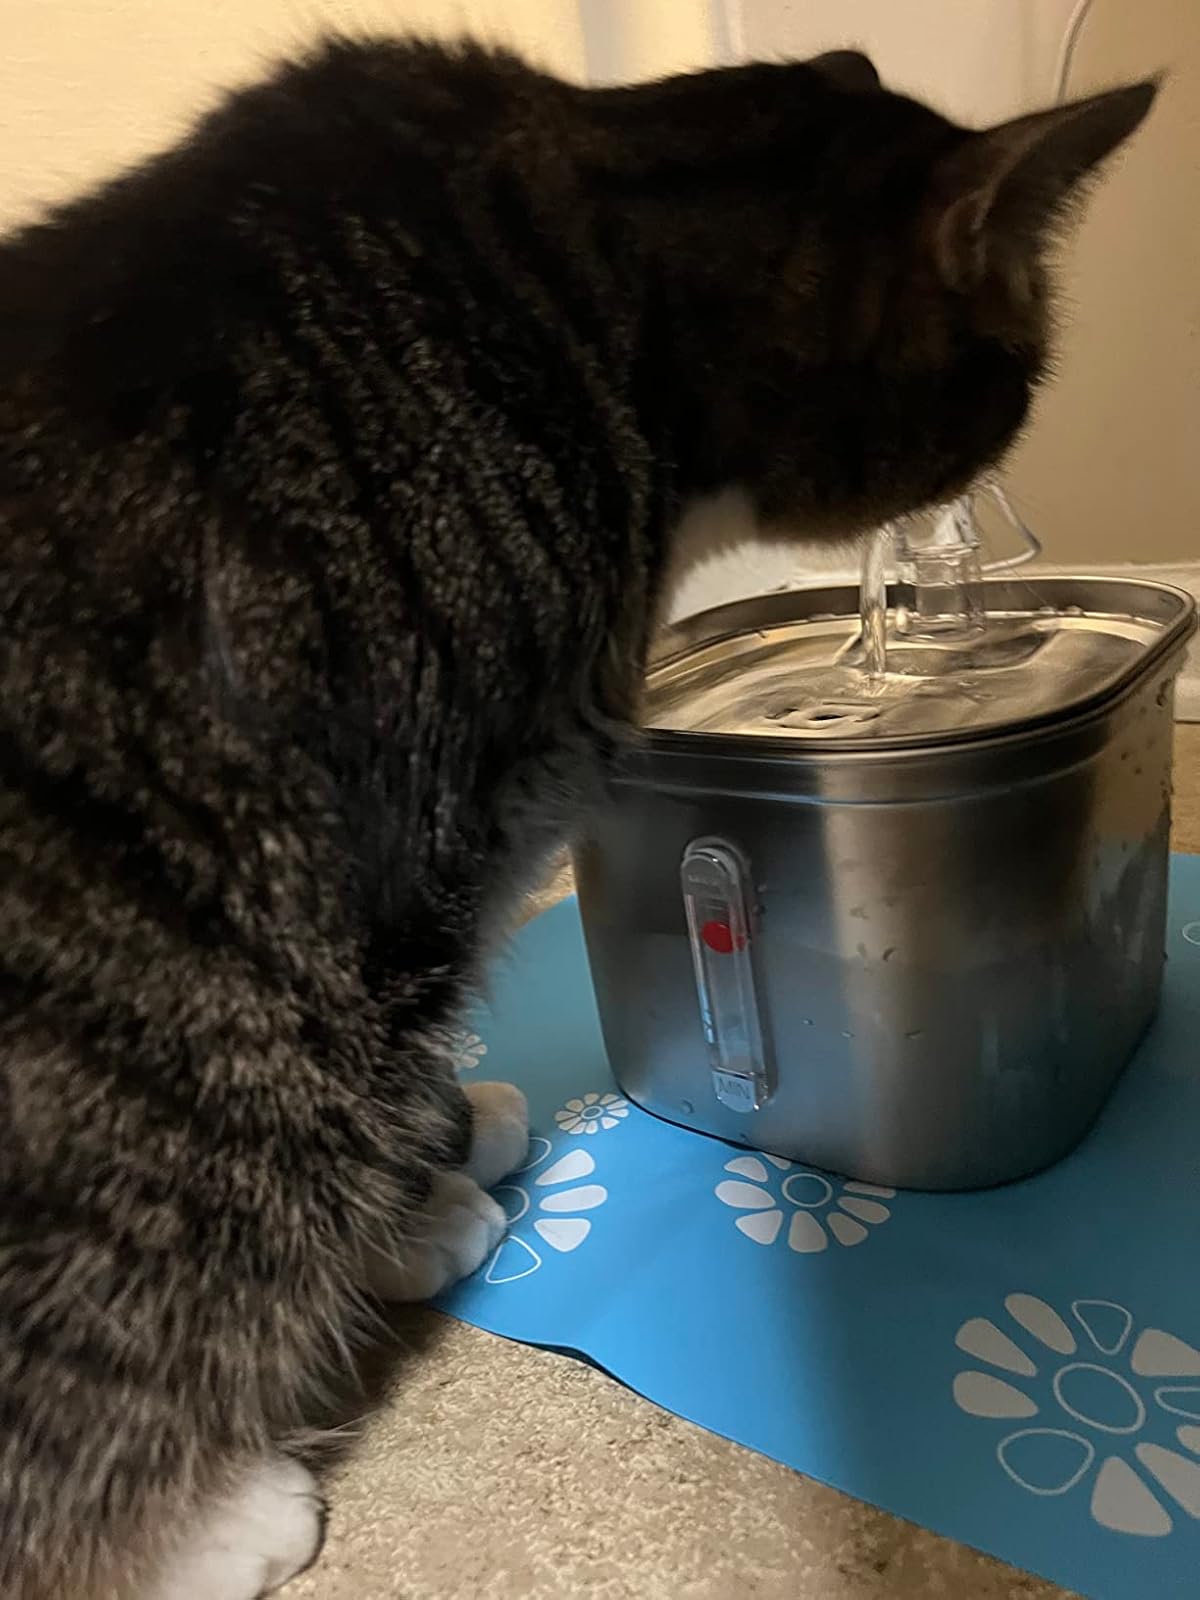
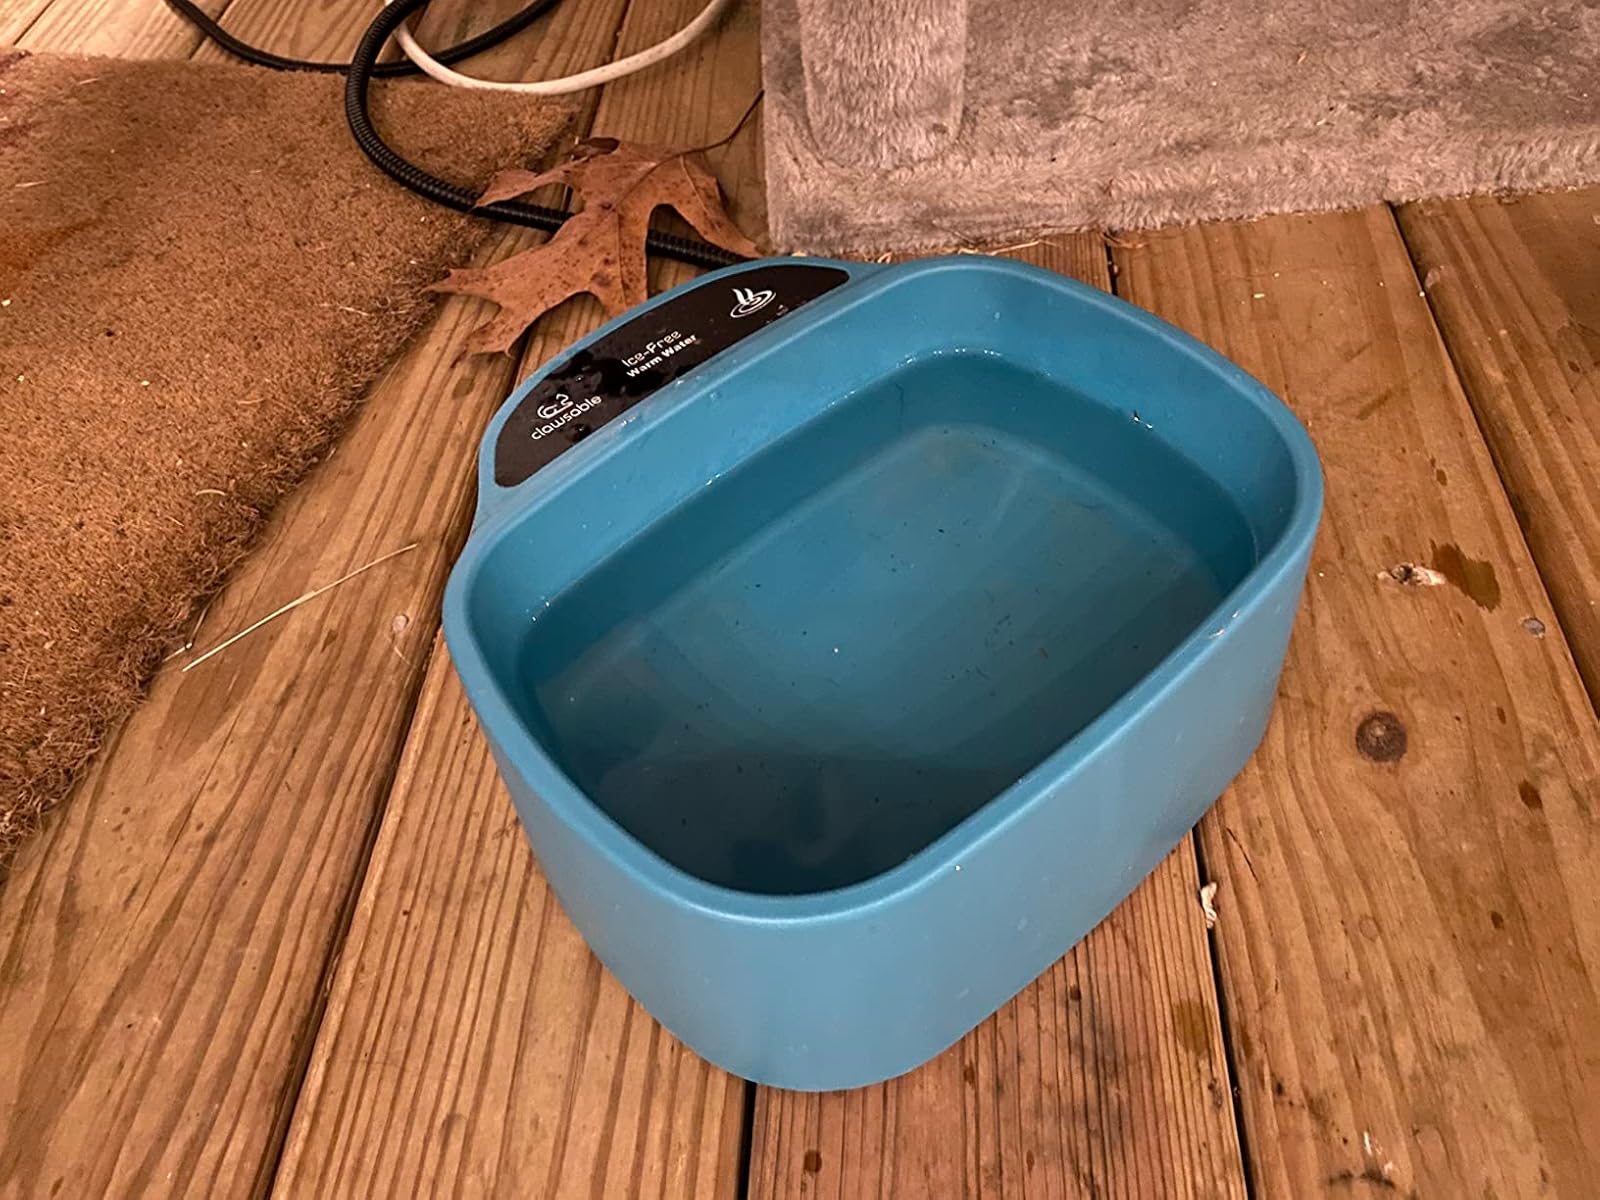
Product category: items_bowl
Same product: no